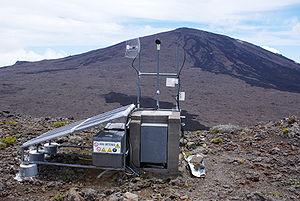
Station de surveillance (GPS différentiel) utilisé par l'observatoire volcanologique du Piton de la Fournaise pour mesurer les déformations du volcan de l'île de la Réunion
L'Observatoire Volcanologique du Piton de la Fournaise ou OVPF est un observatoire volcanologique français chargé de la surveillance de l'activité volcanique du Piton de la Fournaise, un volcan effusif de l'île de La Réunion, département d'outre-mer de l'océan Indien. L'OVPF a trois missions principales : la surveillance de l'activité du Piton de la Fournaise avec le suivi des éruptions et des coulées de laves, la recherche sur le fonctionnement et l'évolution des volcans, et la diffusion des connaissances.
Le piton de la Fournaise, culminant à 2 632 mètres d'altitude, est le volcan actif de l'île de La Réunion. Il correspond au sommet et au flanc oriental du massif du Piton de la Fournaise, un volcan bouclier qui constitue 40 % de l'île dans sa partie sud-est.